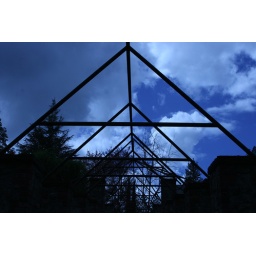
cross in the sky